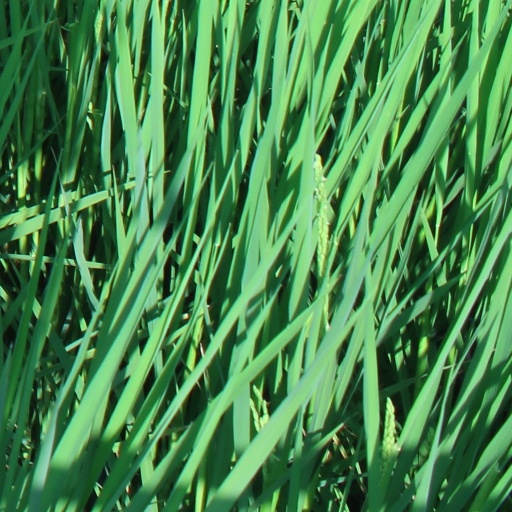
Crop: rice